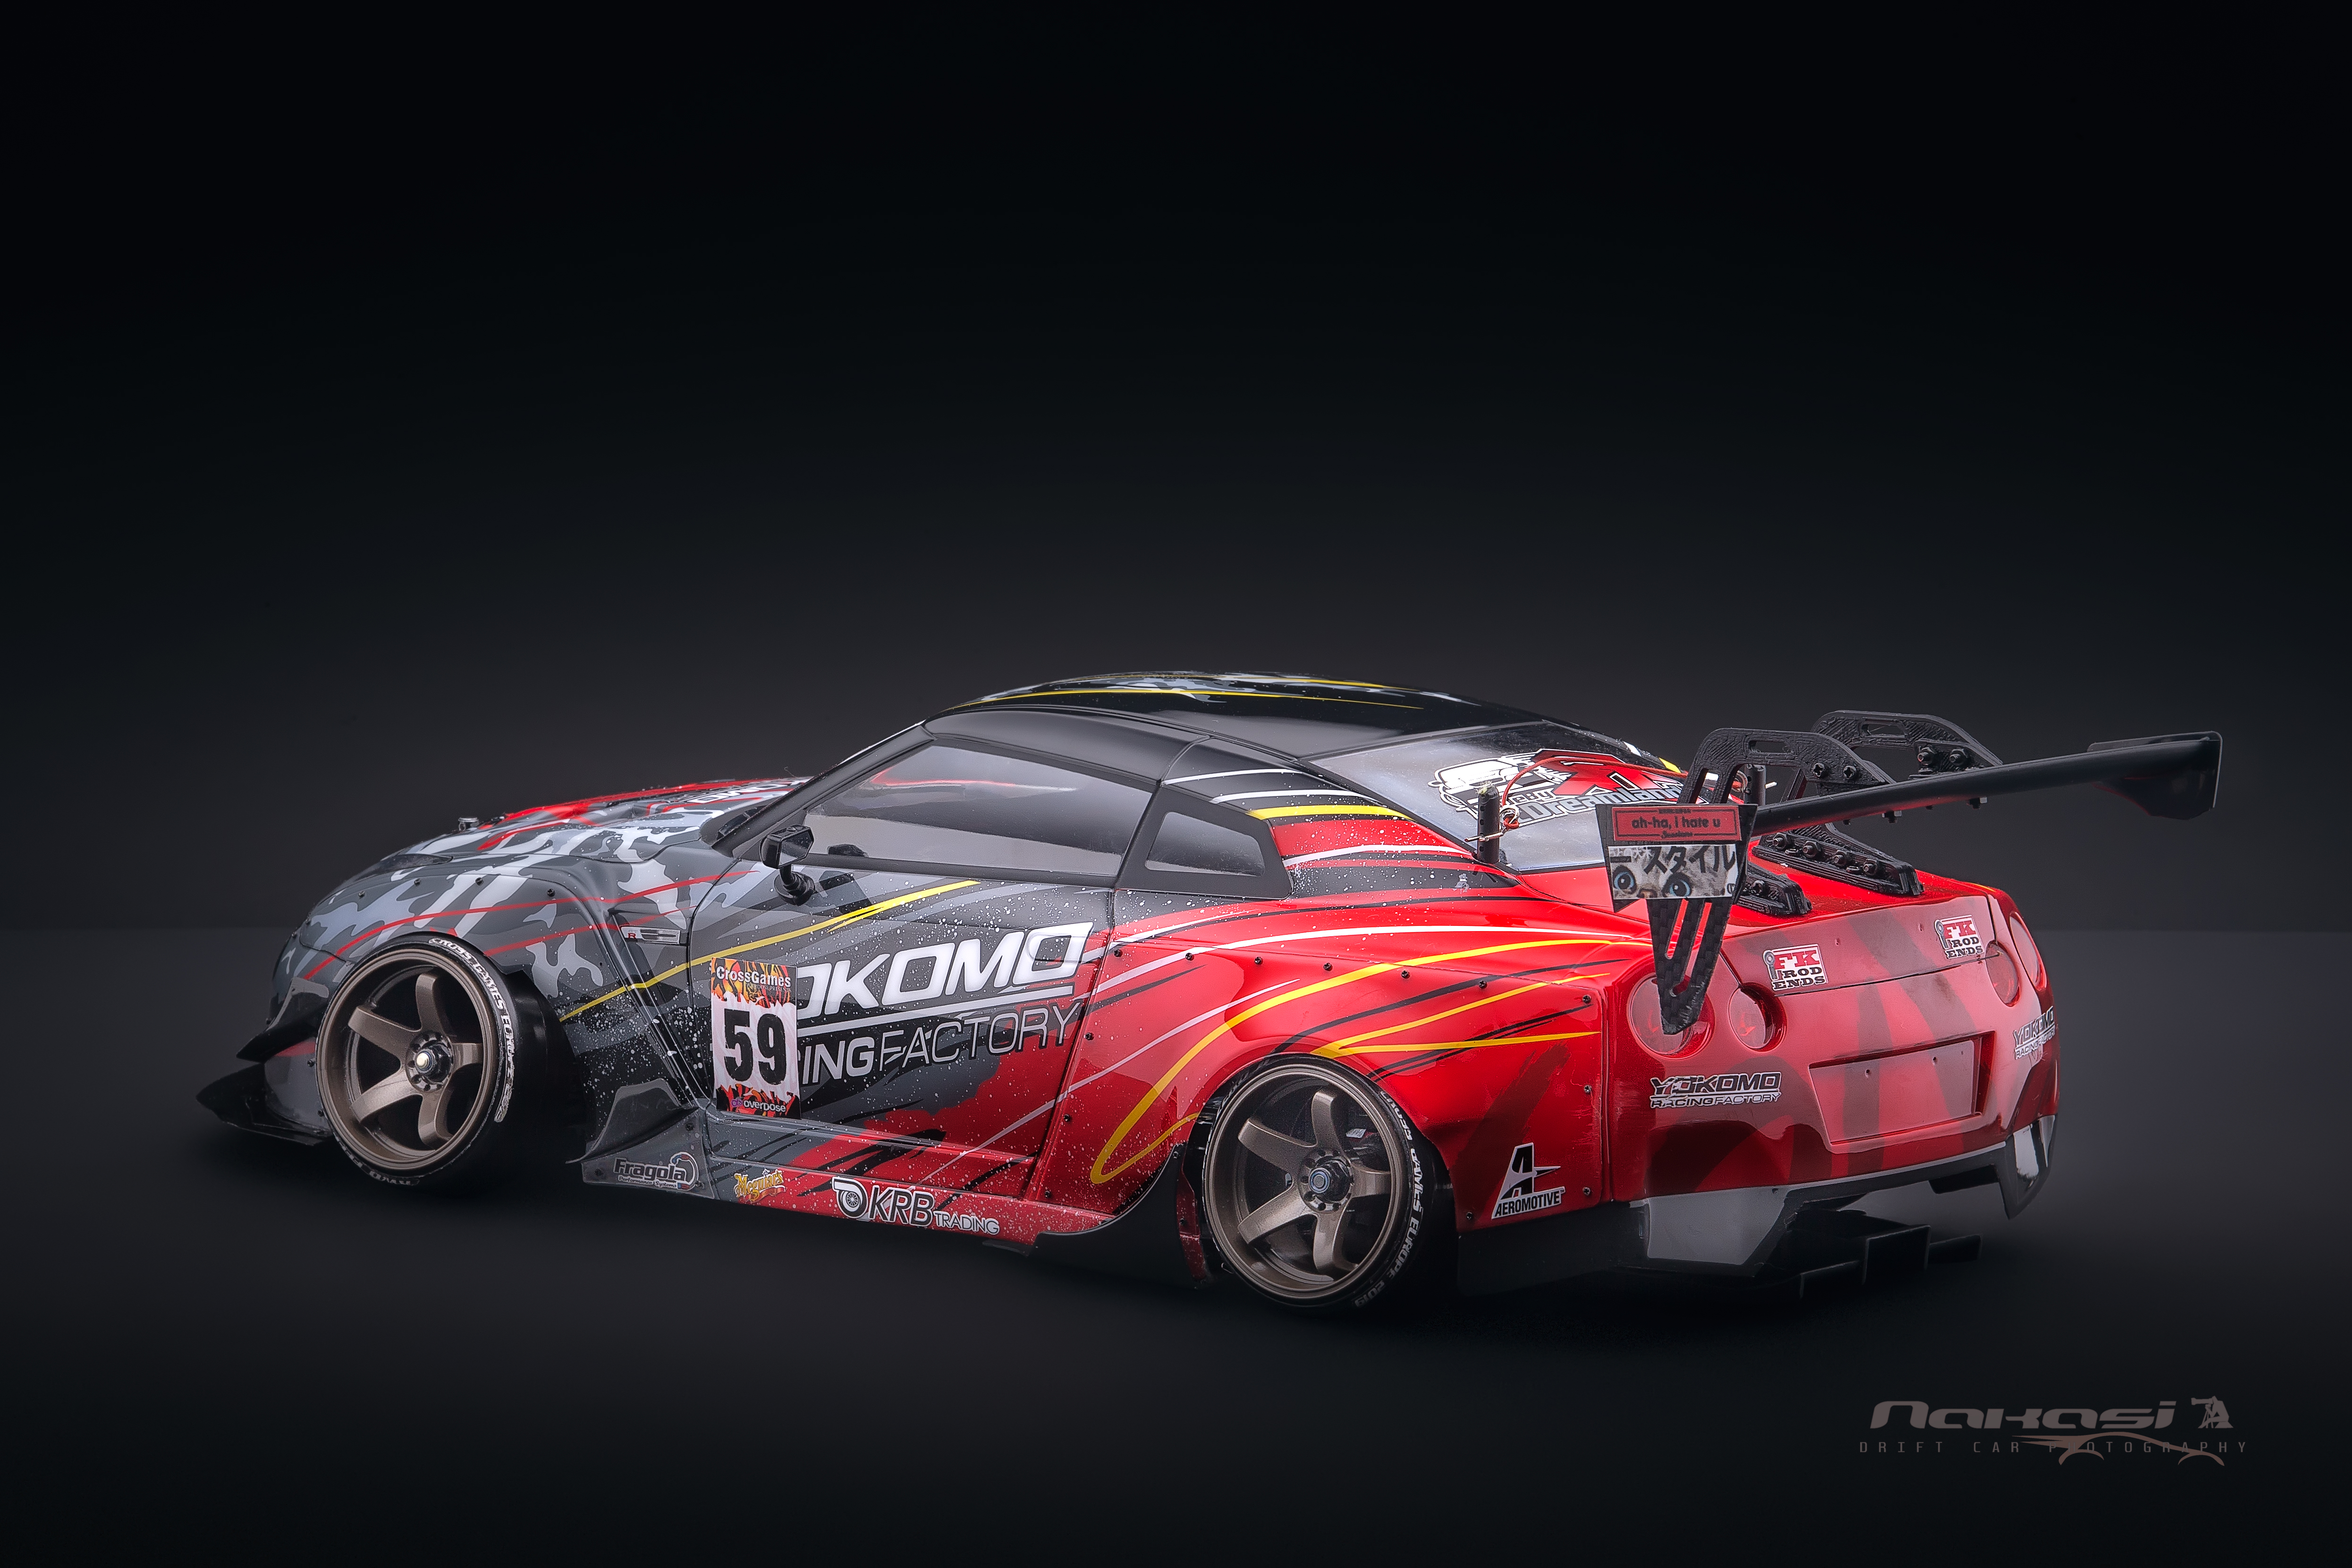
car, land vehicle, vehicle, automotive design, coupe, sports car, supercar, model car, performance car, race car, radio controlled car, racing, sports car racing, radio controlled toy, motorsport, Nissan 350z, endurance racing motorsport, auto racing